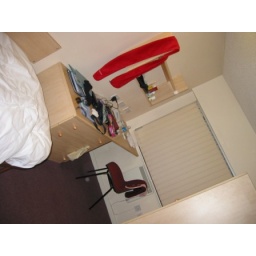
My desk + book rack beside da window